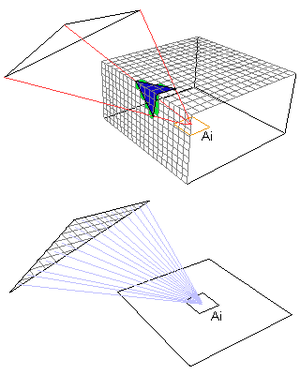
Hemicubes
La radiosité, ou plus exactement la radiance, est une technique de calcul d'éclairage d'une scène 3D. Elle utilise les formules physiques de transfert radiatif de la lumière entre les différentes surfaces élémentaires composant la scène.